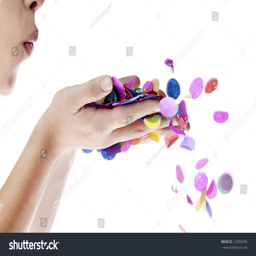
close - up shot of a woman blowing colorful confetti from her hands against white background .